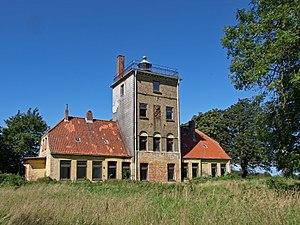
Le phare de Marienleuchte est un phare actif situé au nord-est de l'île de Fehmarn, dans l'Arrondissement du Holstein-de-l'Est, en Allemagne.